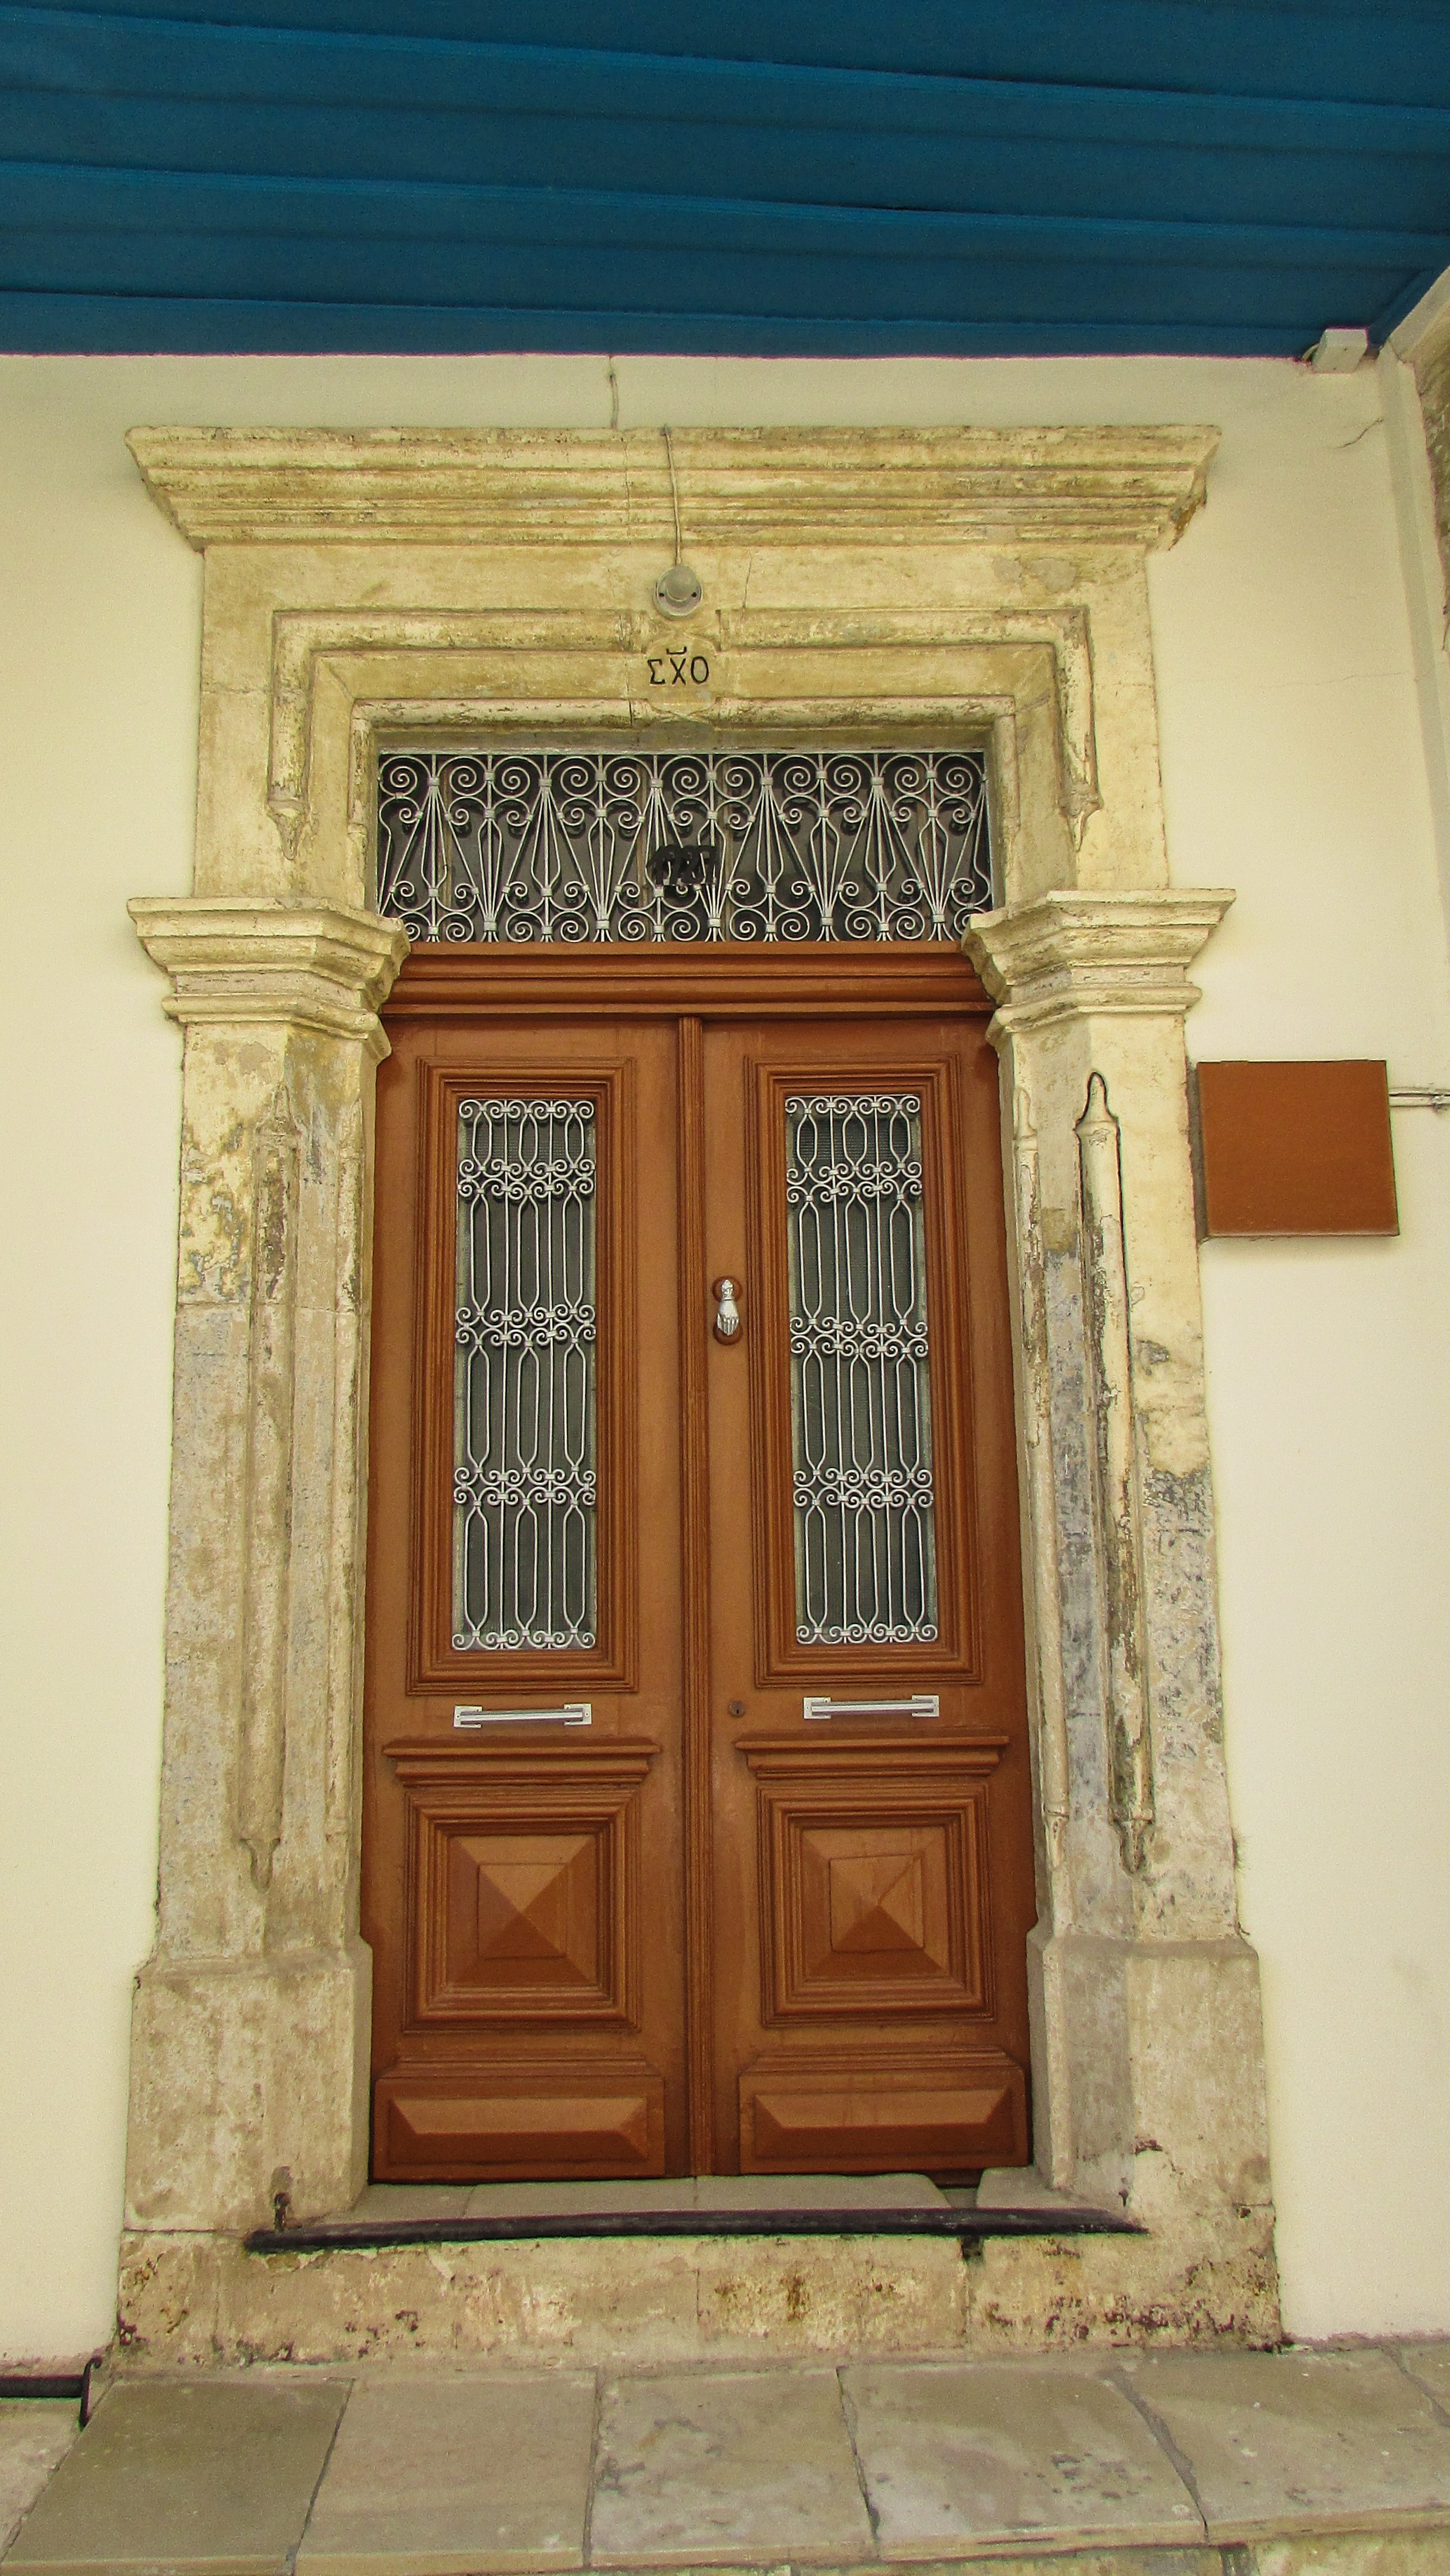
architecture, wood, house, window, home, column, entrance, facade, door, interior design, neoclassic, estate, molding, cyprus, kato drys